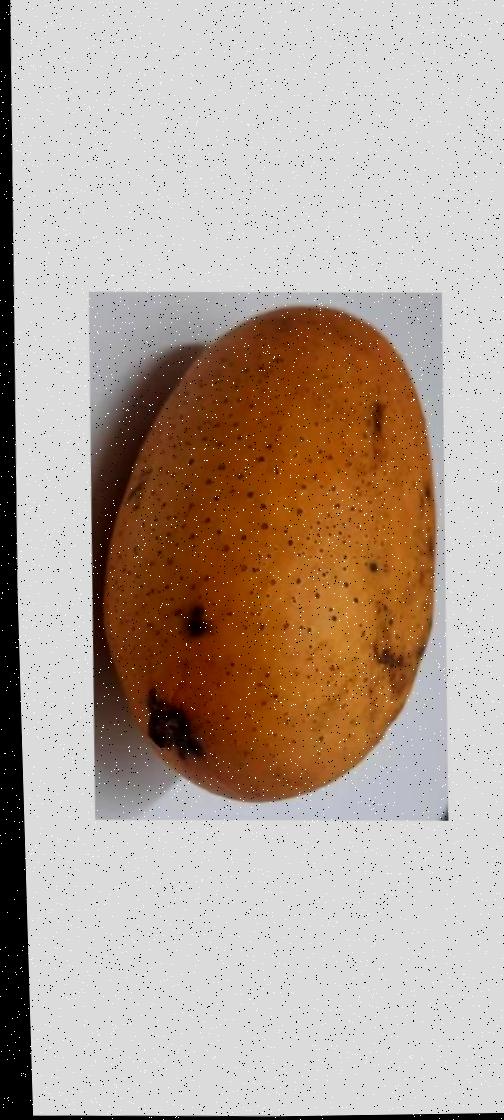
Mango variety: Ashshina Classic